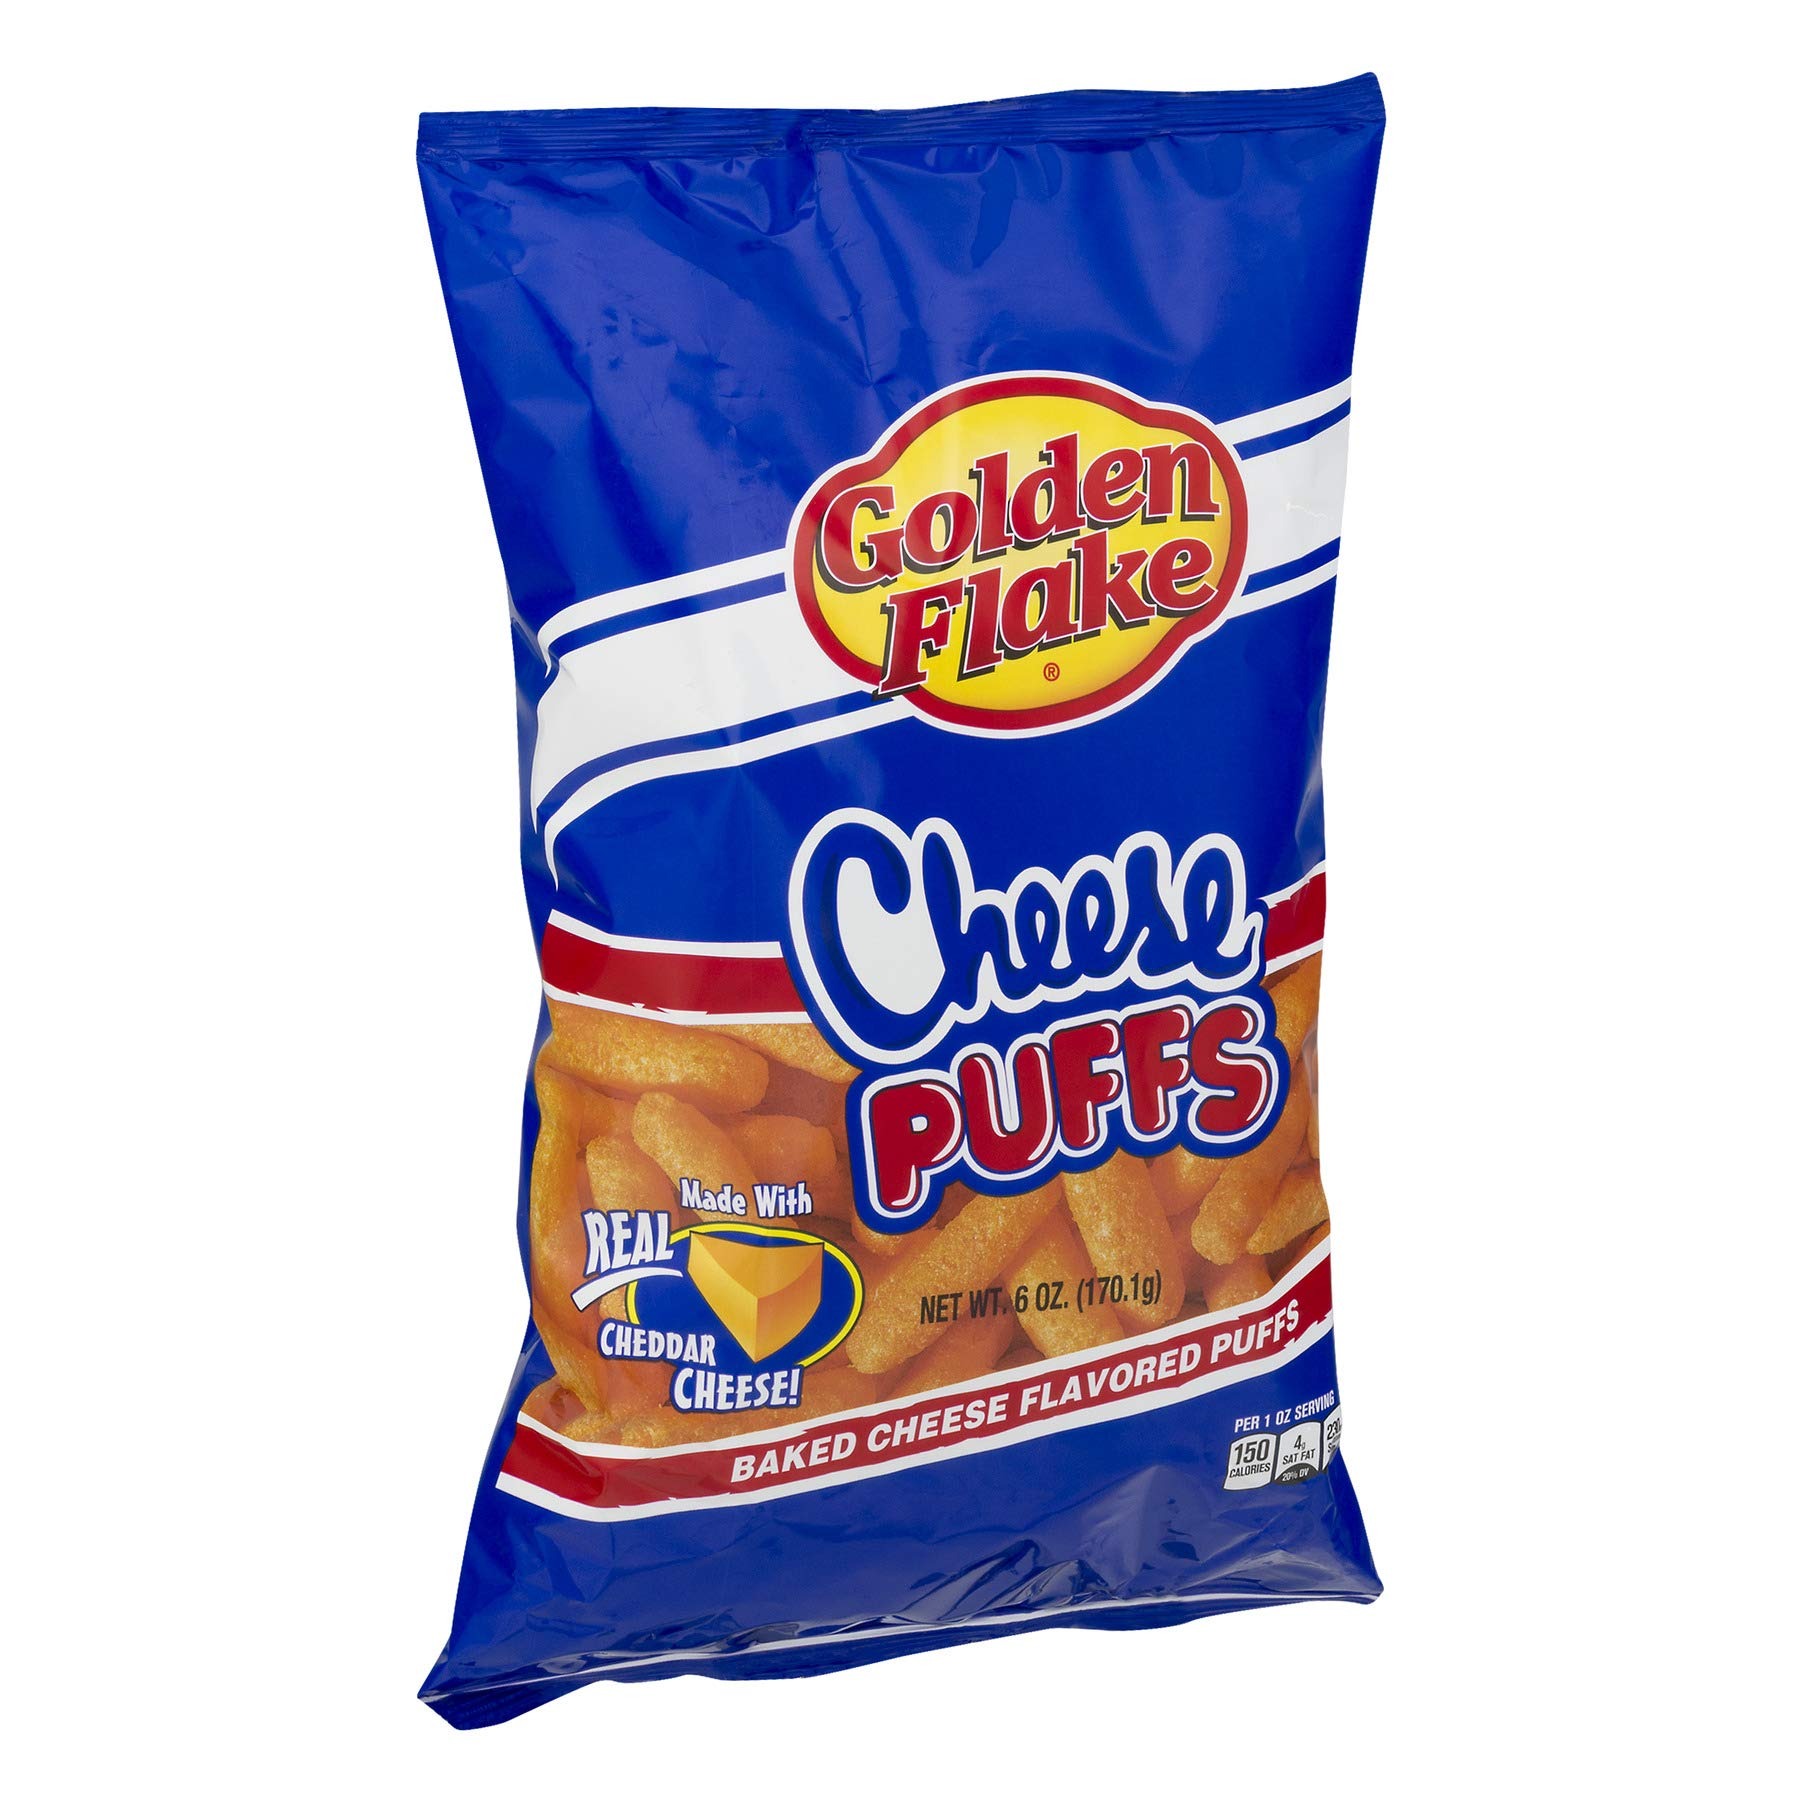
Item Name: Golden Flake Cheese Puffs 6oz Bag (Pack of 4)
Bullet Point 1: Golden Flake Cheese Puffs
Bullet Point 2: Golden Flake
Bullet Point 3: CheesePuffs
Bullet Point 4: Chips
Bullet Point 5: Louisiana
Product Description: Golden Flake Cheese Puffs 6oz bags. Taste is amazing. They are a must try. Made with real cheddar cheese!
Value: nan
Unit: None

Price: 1.74